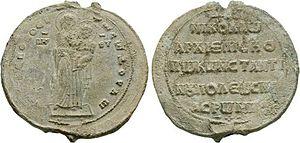
Nicolas II Chrysobergès fut patriarche de Constantinople de mai 980 au 16 décembre 992.